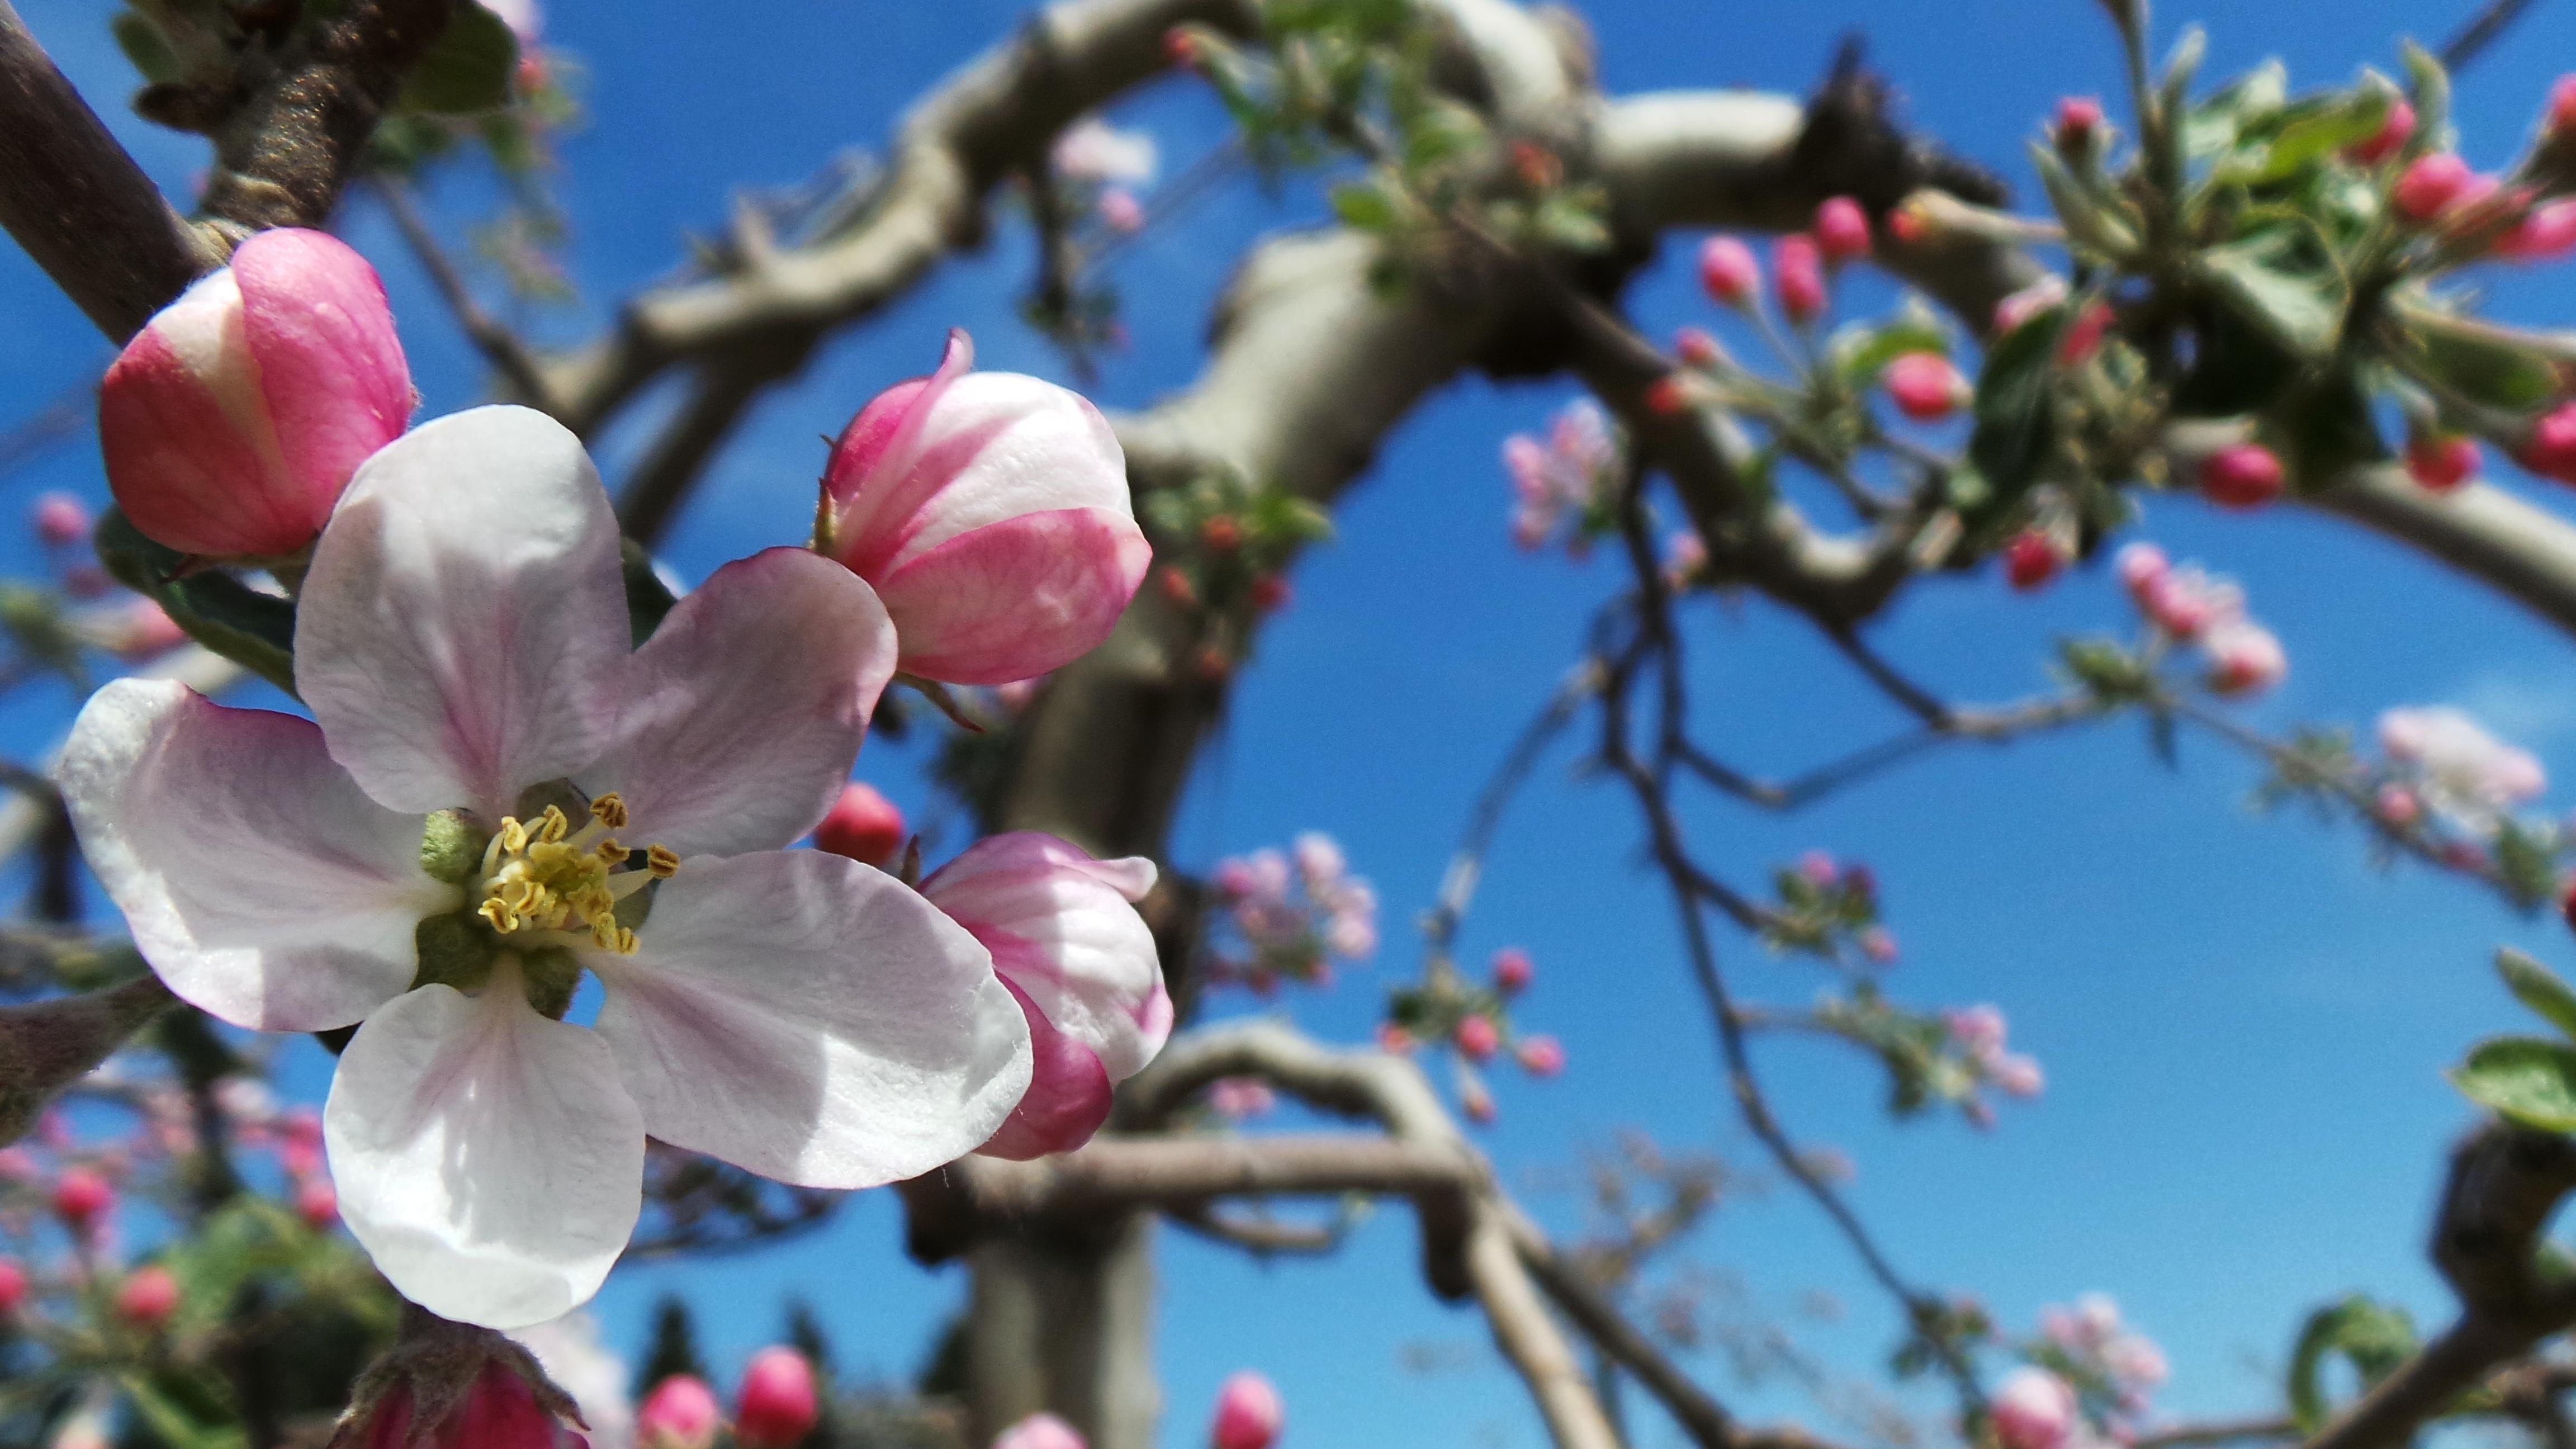
tree, branch, blossom, plant, fruit, flower, food, spring, produce, botany, flora, shrub, flowering plant, land plant